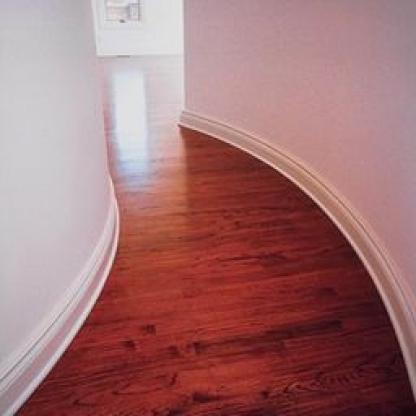
Scene: Indoor